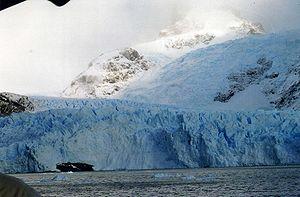
La province de Santa Cruz est une province de l'Argentine, qui se trouve en Patagonie, dans le sud du pays. Sa capitale est la ville de Río Gallegos.
Le glacier Spegazzini est un glacier appartenant au champ de glace Sud de Patagonie, de part et d'autre de la frontière entre l'Argentine et le Chili. La partie amont du glacier est située dans le parc national Los Glaciares côté argentin, alors que l'aval est situé dans le parc national Bernardo O'Higgins côté chilien. Le front mesure entre 80 m et 125 m de hauteur.